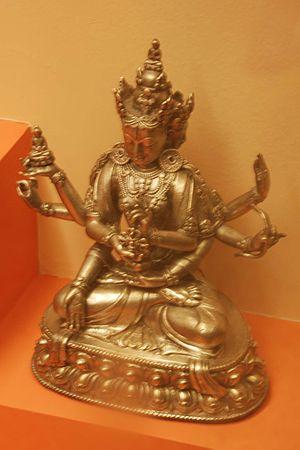
Usnisavijaya, Victorieuse Oushnisha, est une déesse de la longévité dans le bouddhisme. Elle porte une image du Bouddha Vairocana dans sa coiffure. Elle est l'une des déesses les plus connues du bouddhisme au Népal, au Tibet et en Mongolie.